Anpo protests

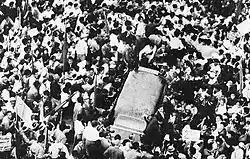
Hagerty's car is mobbed by protestors, June 10, 1960

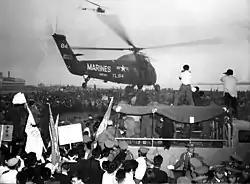
A U.S. Marines helicopter comes to Hagerty's rescue, June 10, 1960

On June 10, Eisenhower's Press Secretary James Hagerty arrived at Tokyo's Haneda Airport to make advance preparations for Eisenhower's impending arrival. Hagerty was picked up in a black car by US Ambassador to Japan Douglas MacArthur II (the nephew of the famous general), who deliberately provoked an international incident by ordering that the car be driven into a large crowd of protesters. The protesters surrounded the car, cracking its windows, smashing its tail lights, and rocking it back and forth for more than an hour while standing on its roof, chanting anti-American slogans and singing protest songs. Ultimately, MacArthur and Hagerty had to be rescued by a US Marines military helicopter, creating indelible imagery of the so-called that was transmitted by newswires around the world.